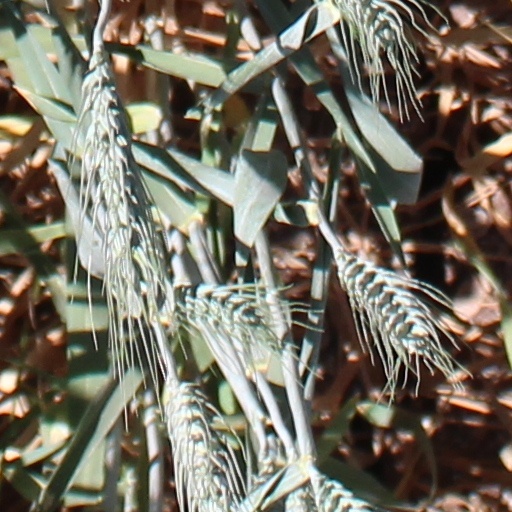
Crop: wheat